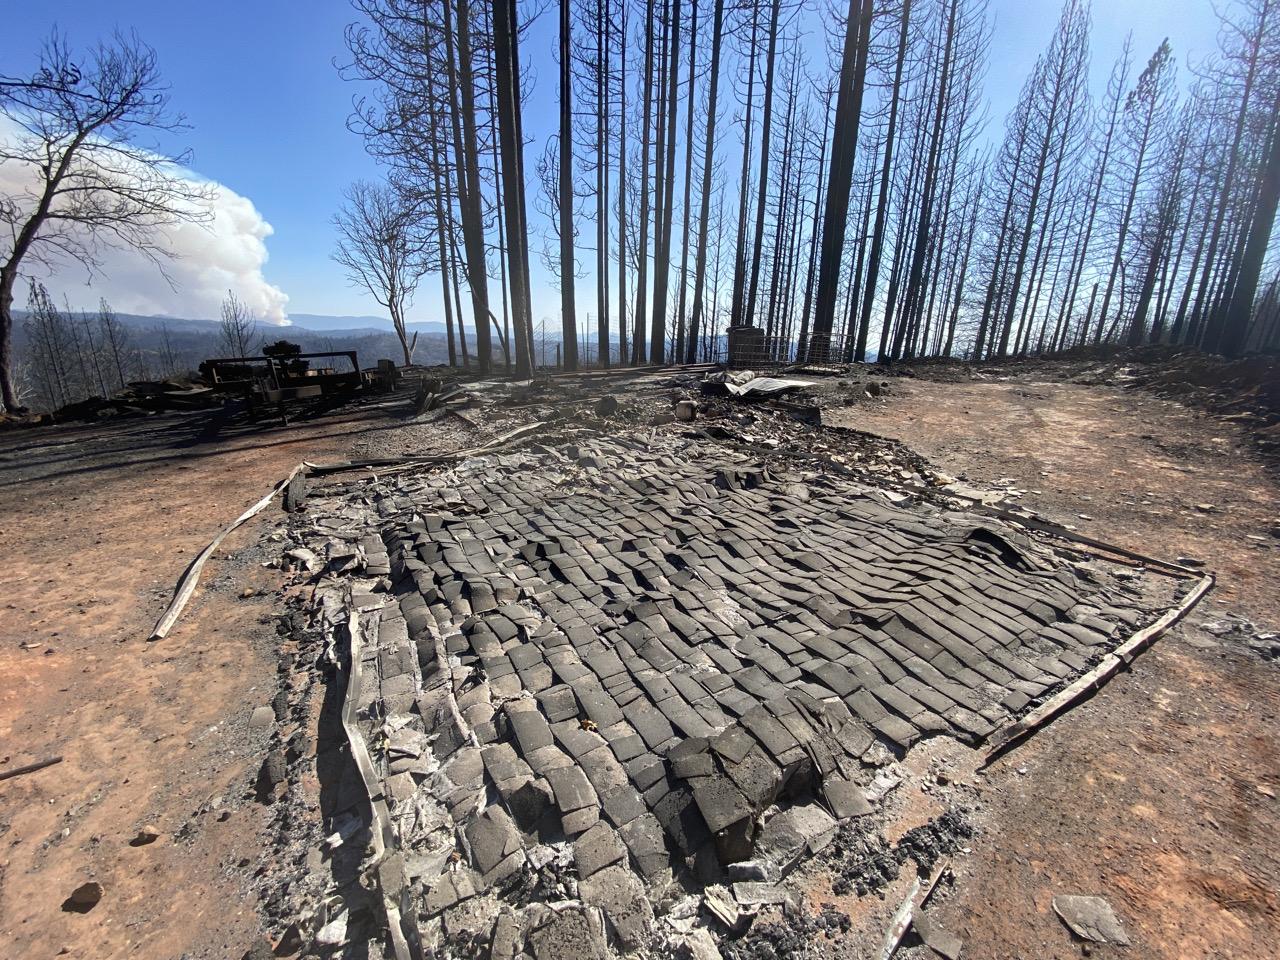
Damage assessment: destroyed